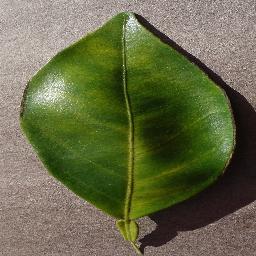
Label: Orange___Haunglongbing_(Citrus_greening)